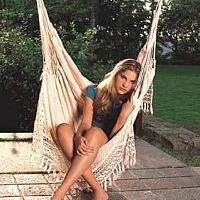
Weather: sun or clear